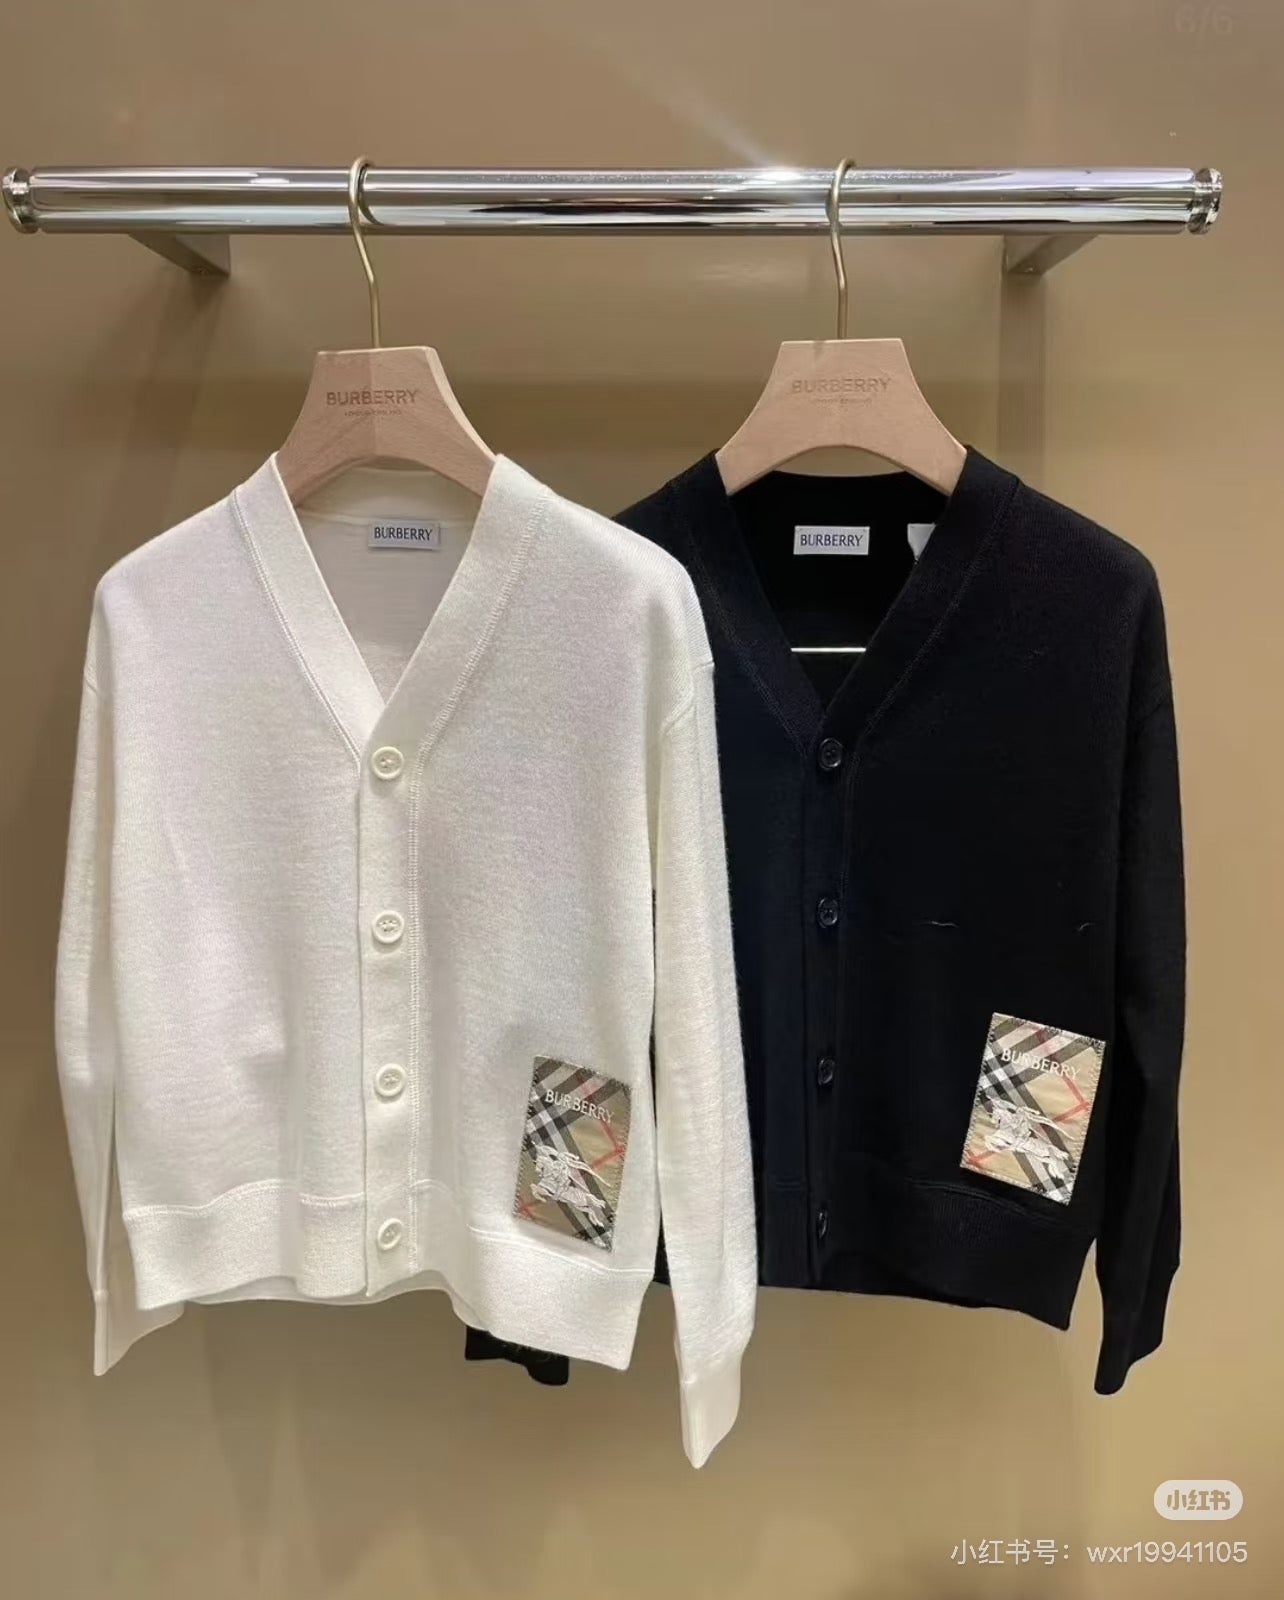
Bur 25 Cardigan Black And White Cashmere
DESCRIPTION • Color: Black, White • Material: Cashmere, Wool • Size : S,M,L • After receiving the products, if the customer is not satisfied or has a problem with a manufacturer defect, they can be refunded and exchanged within 1 month. • Support return and exchange in 1 month if the product is defective or the customer is not satisfied with the product. Suggested Size
Brand: Norris Bags
Category: Apparel & Accessories > Clothing > Clothing Tops > Cardigans